Los Arcos

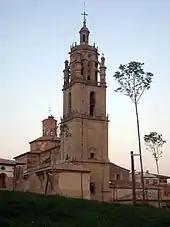
Church of Santa Maria

Los Arcos is a town and Spanish municipality, in the Chartered Community of Navarre, situated in the administrative division of Estella, in the region of East Estella and is 62 km from the capital of the community, Pamplona. Its population in 2013 was 1182 inhabitants (INE). (Arkoeta in euskera)